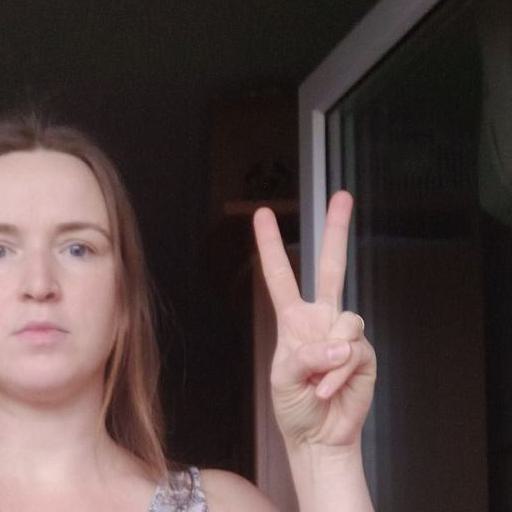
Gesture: peace